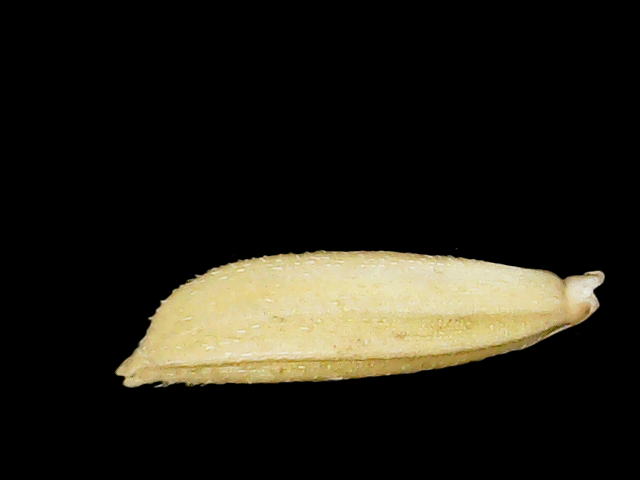
Rice variety: Binadhan21